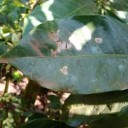
Label: Miner